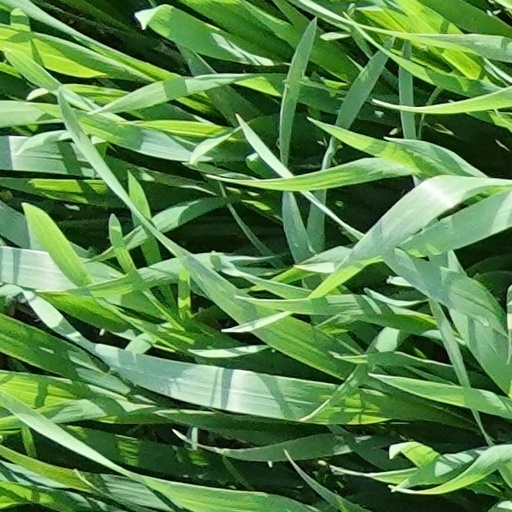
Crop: wheat